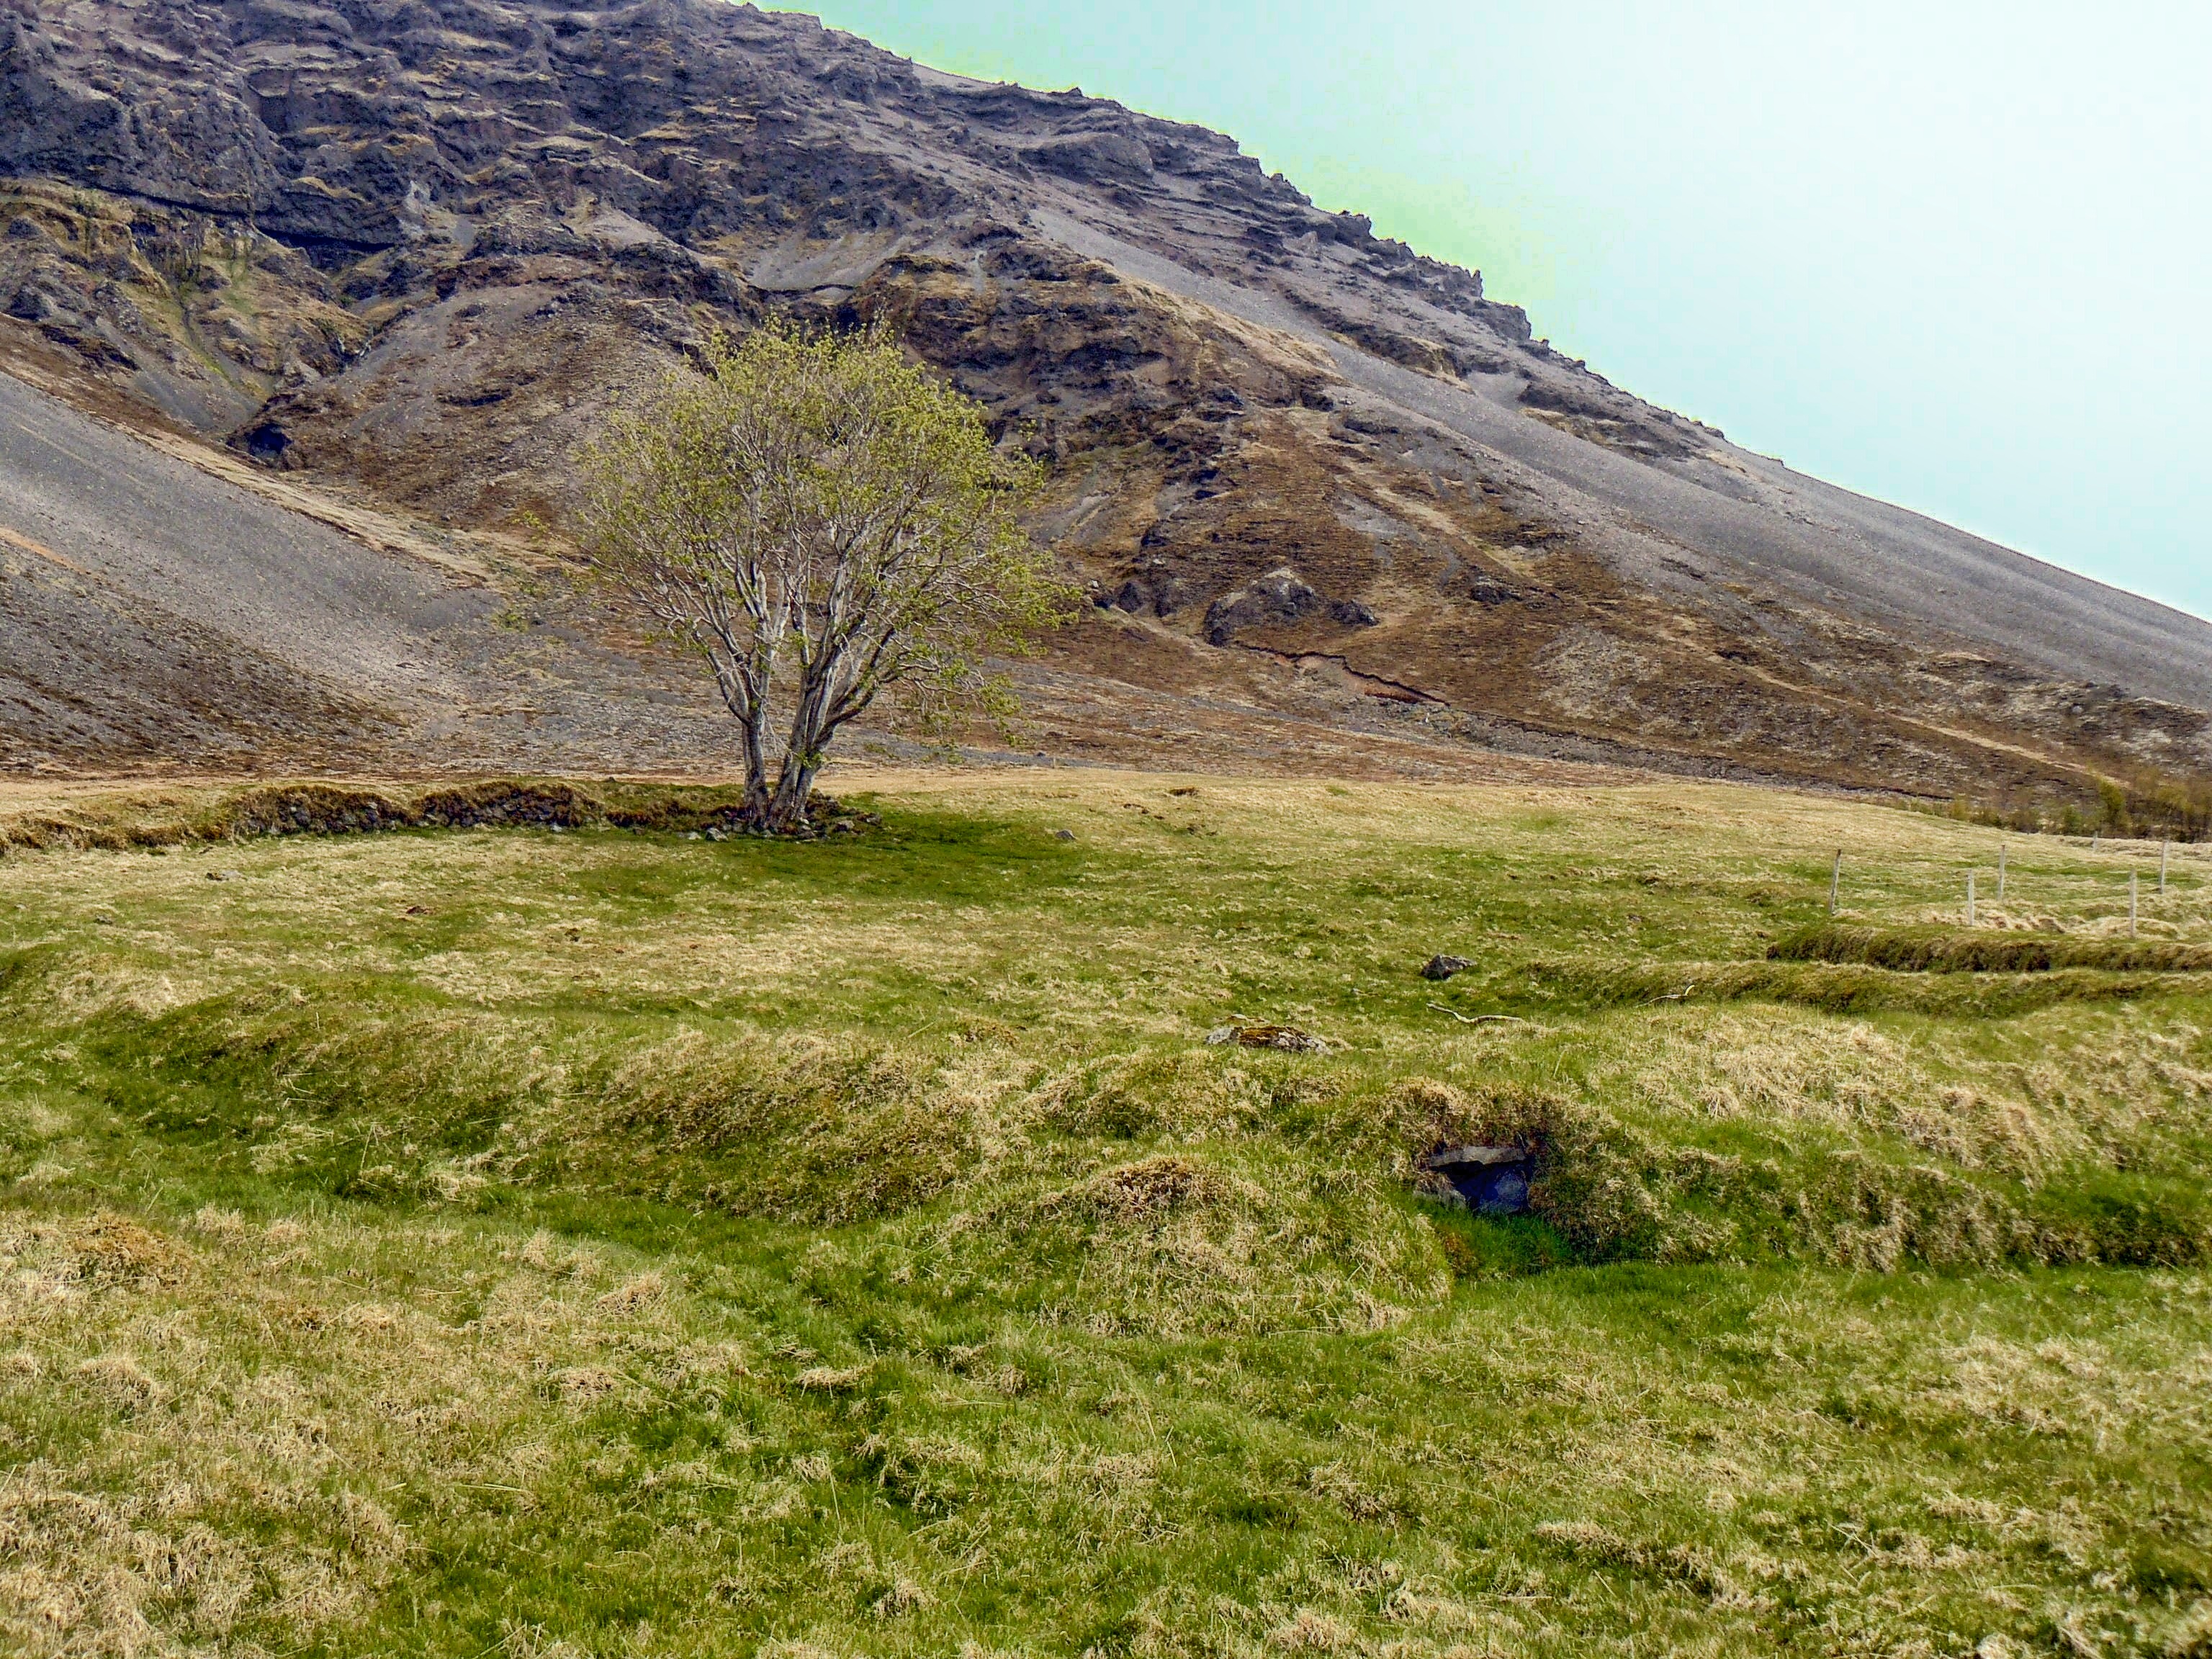
landscape, tree, nature, grass, wilderness, walking, mountain, sky, trail, meadow, countryside, hill, adventure, valley, mountain range, country, iceland, highland, terrain, ridge, outside, geology, grassland, plateau, fell, loch, ecosystem, rural area, landform, geographical feature, mountainous landforms